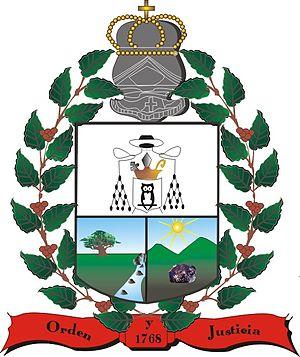
Alpujarra est une municipalité colombienne située dans le département de Tolima.